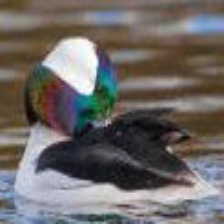
Species: BUFFLEHEAD
Scientific name: BUCEPHALA ALBEOLA
ImageNet parent category: drake